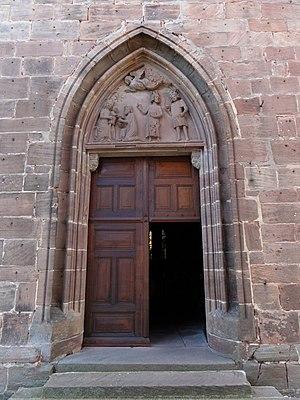
Alsace, Haut-Rhin, Bergheim, Église Notre-Dame de l’Assomption (XIVe-XVIIIe) (PA00085341, IA68006093. Tympan du portail ""Adoration des Mages"" (XIVe): This object is indexed in the base Palissy, database of the French furniture patrimony of the French ministry of culture,
L'église de l'Assomption-de-la-Bienheureuse-Vierge-Marie est un monument historique situé à Bergheim, dans le département français du Haut-Rhin.
Bergheim est une commune française située dans le département du Haut-Rhin, en région Grand Est.